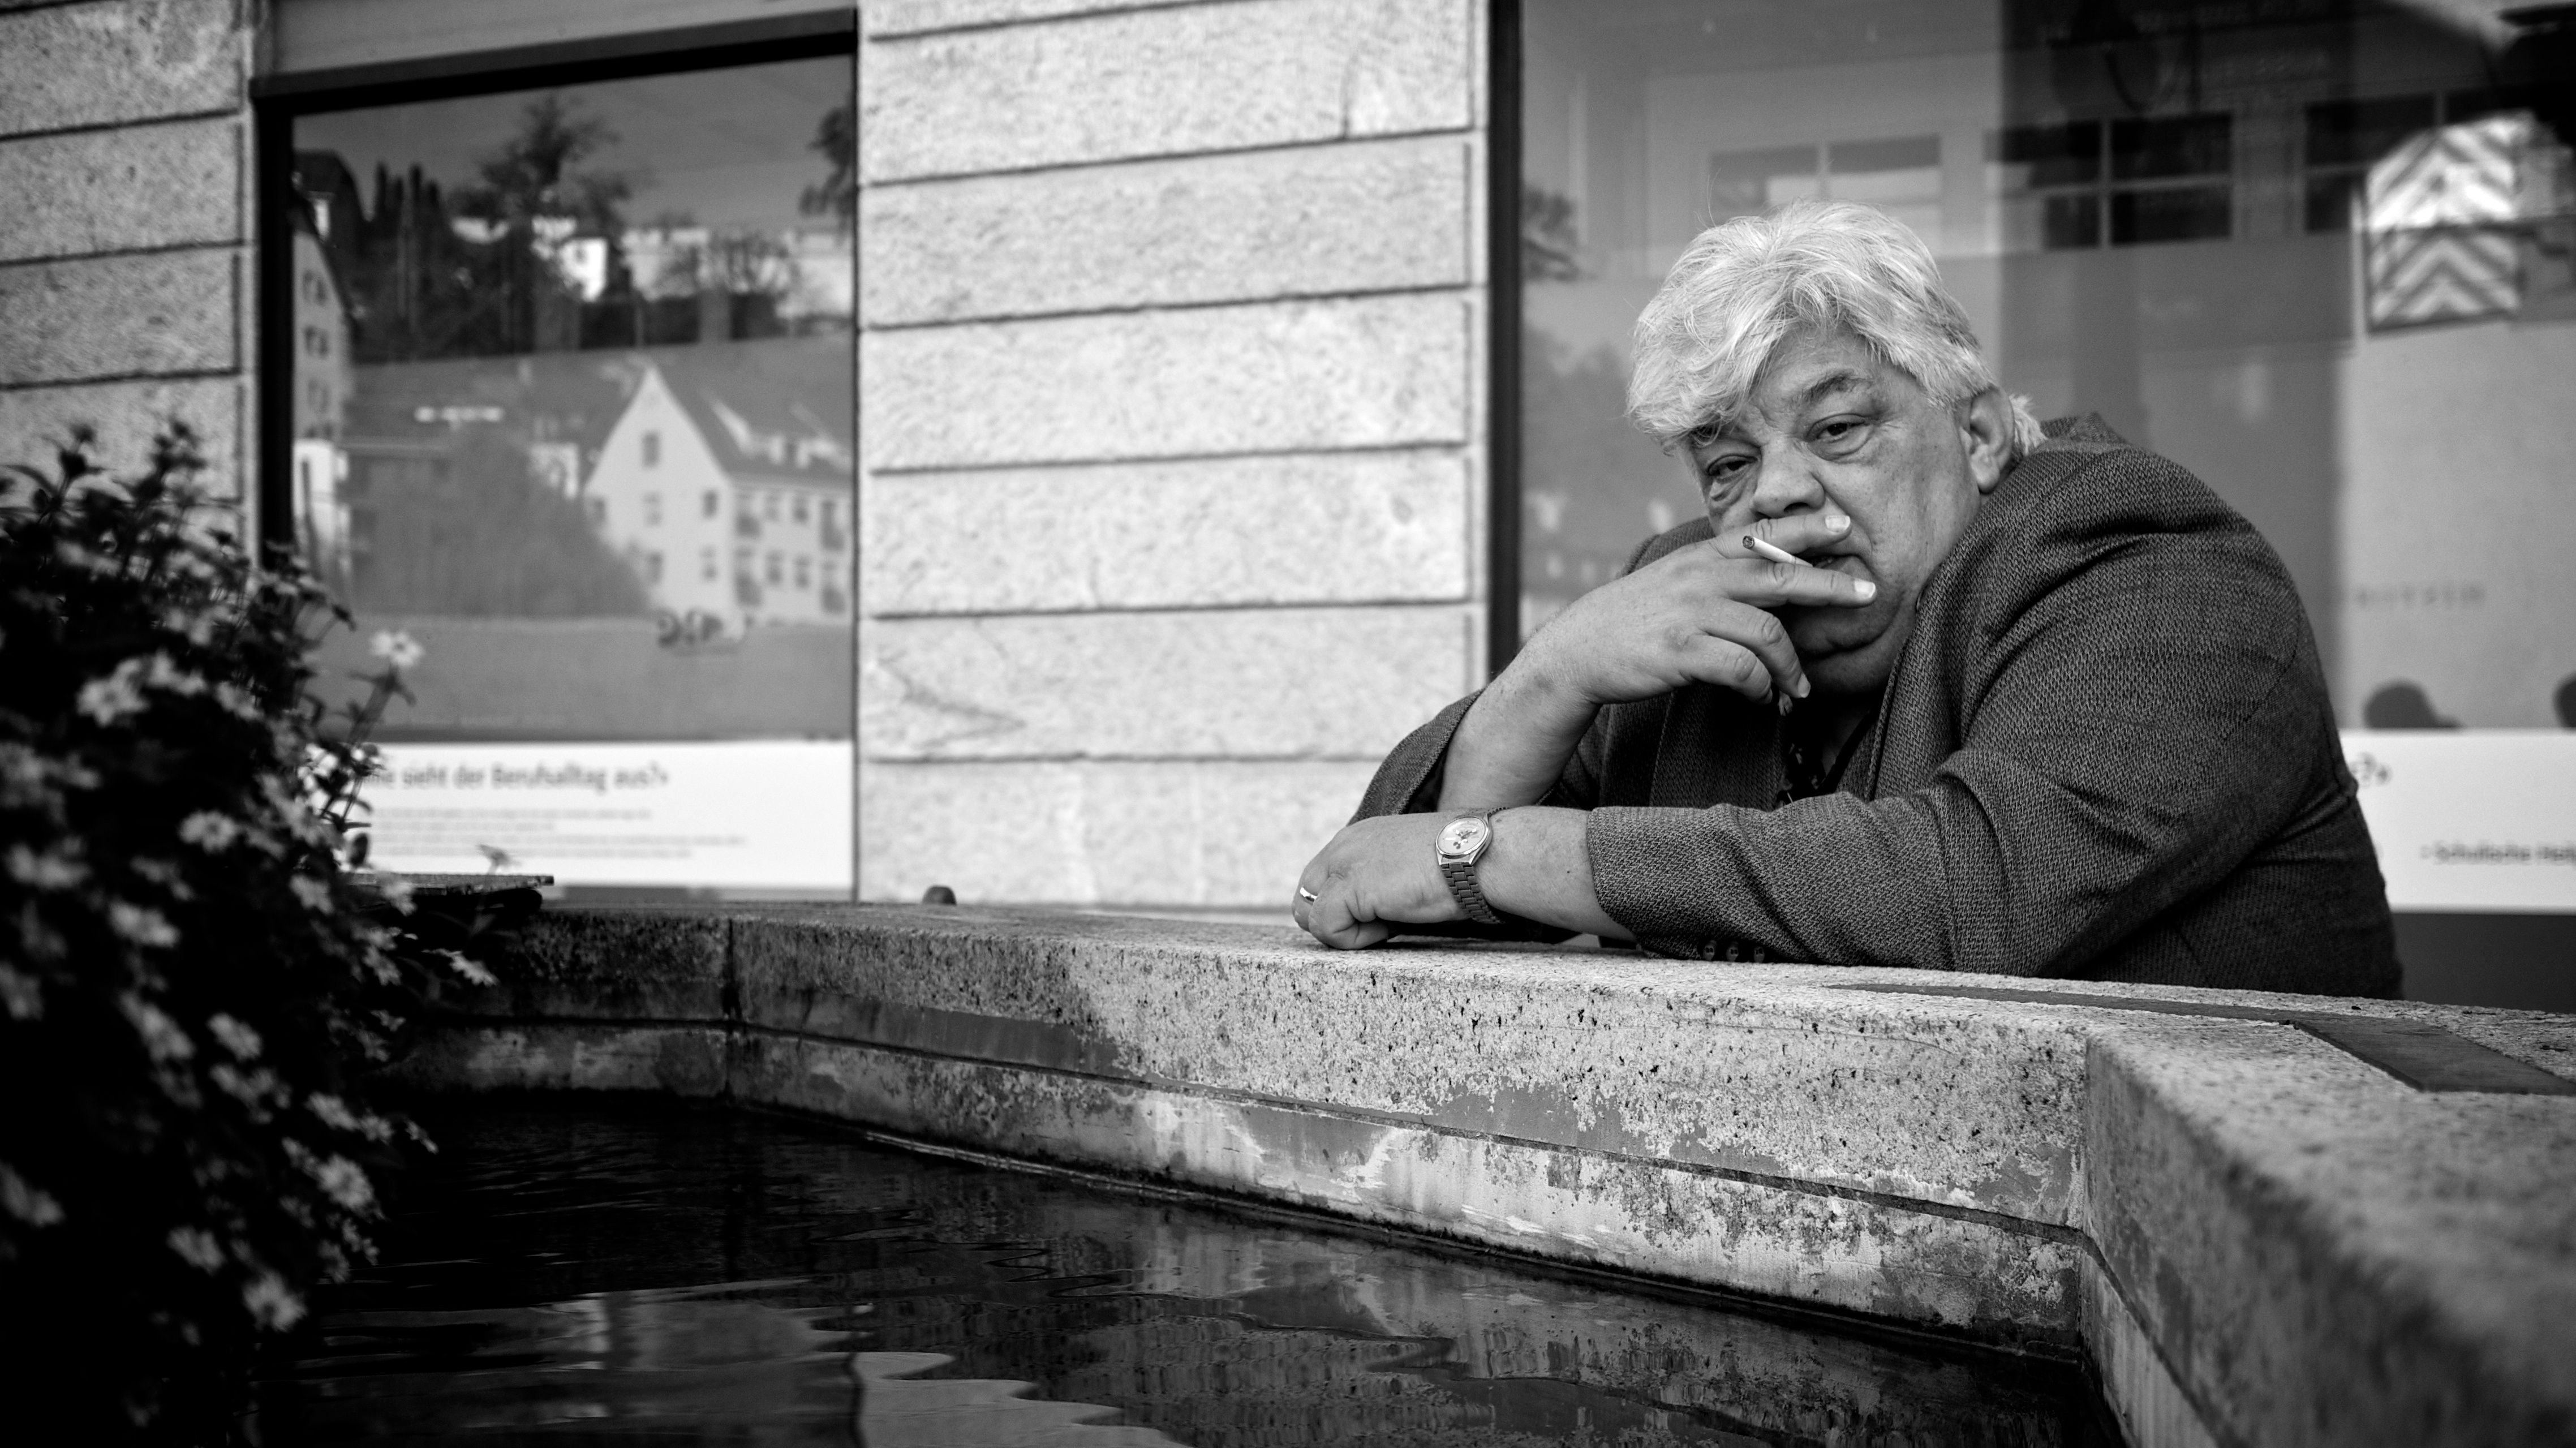
person, black and white, road, white, street, photography, film, ebook, portrait, training, black, monochrome, streetphotography, flickr, thomas, video, olympus, photograph, snapshot, luzern, omd, image, fuji, leica, monochrom, leuthard, hcb, thomasleuthard, monochrome photography, film noir